Hungarians in Romania

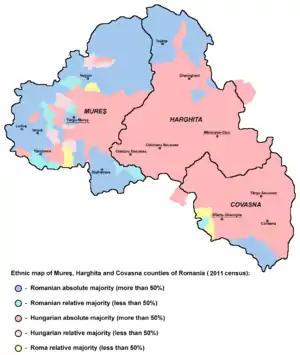
Ethnic map of Harghita, Covasna, and Mureș Counties based on the 2011 data, showing localities with Hungarian majority or plurality.

In the aftermath of the Romanian Revolution of 1989, ethnic-based political parties were constituted by both the Hungarians, who founded the Democratic Union of Hungarians in Romania, and by the Romanian Transylvanians, who founded the Romanian National Unity Party. Ethnic conflicts, however, never occurred on a significant scale, even though some violent clashes, such as the Târgu Mureș events of March 1990, did take place shortly after the fall of Ceaușescu regime.